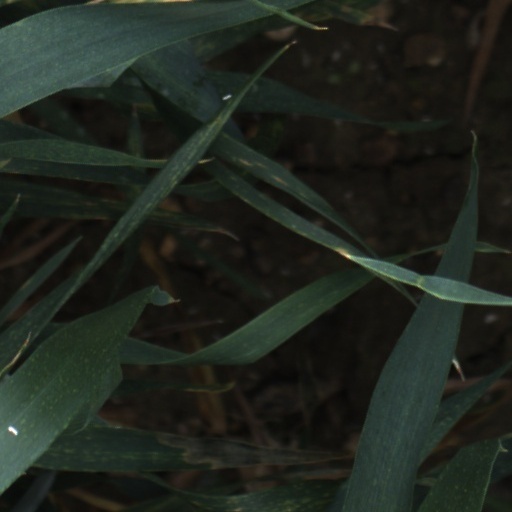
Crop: wheat